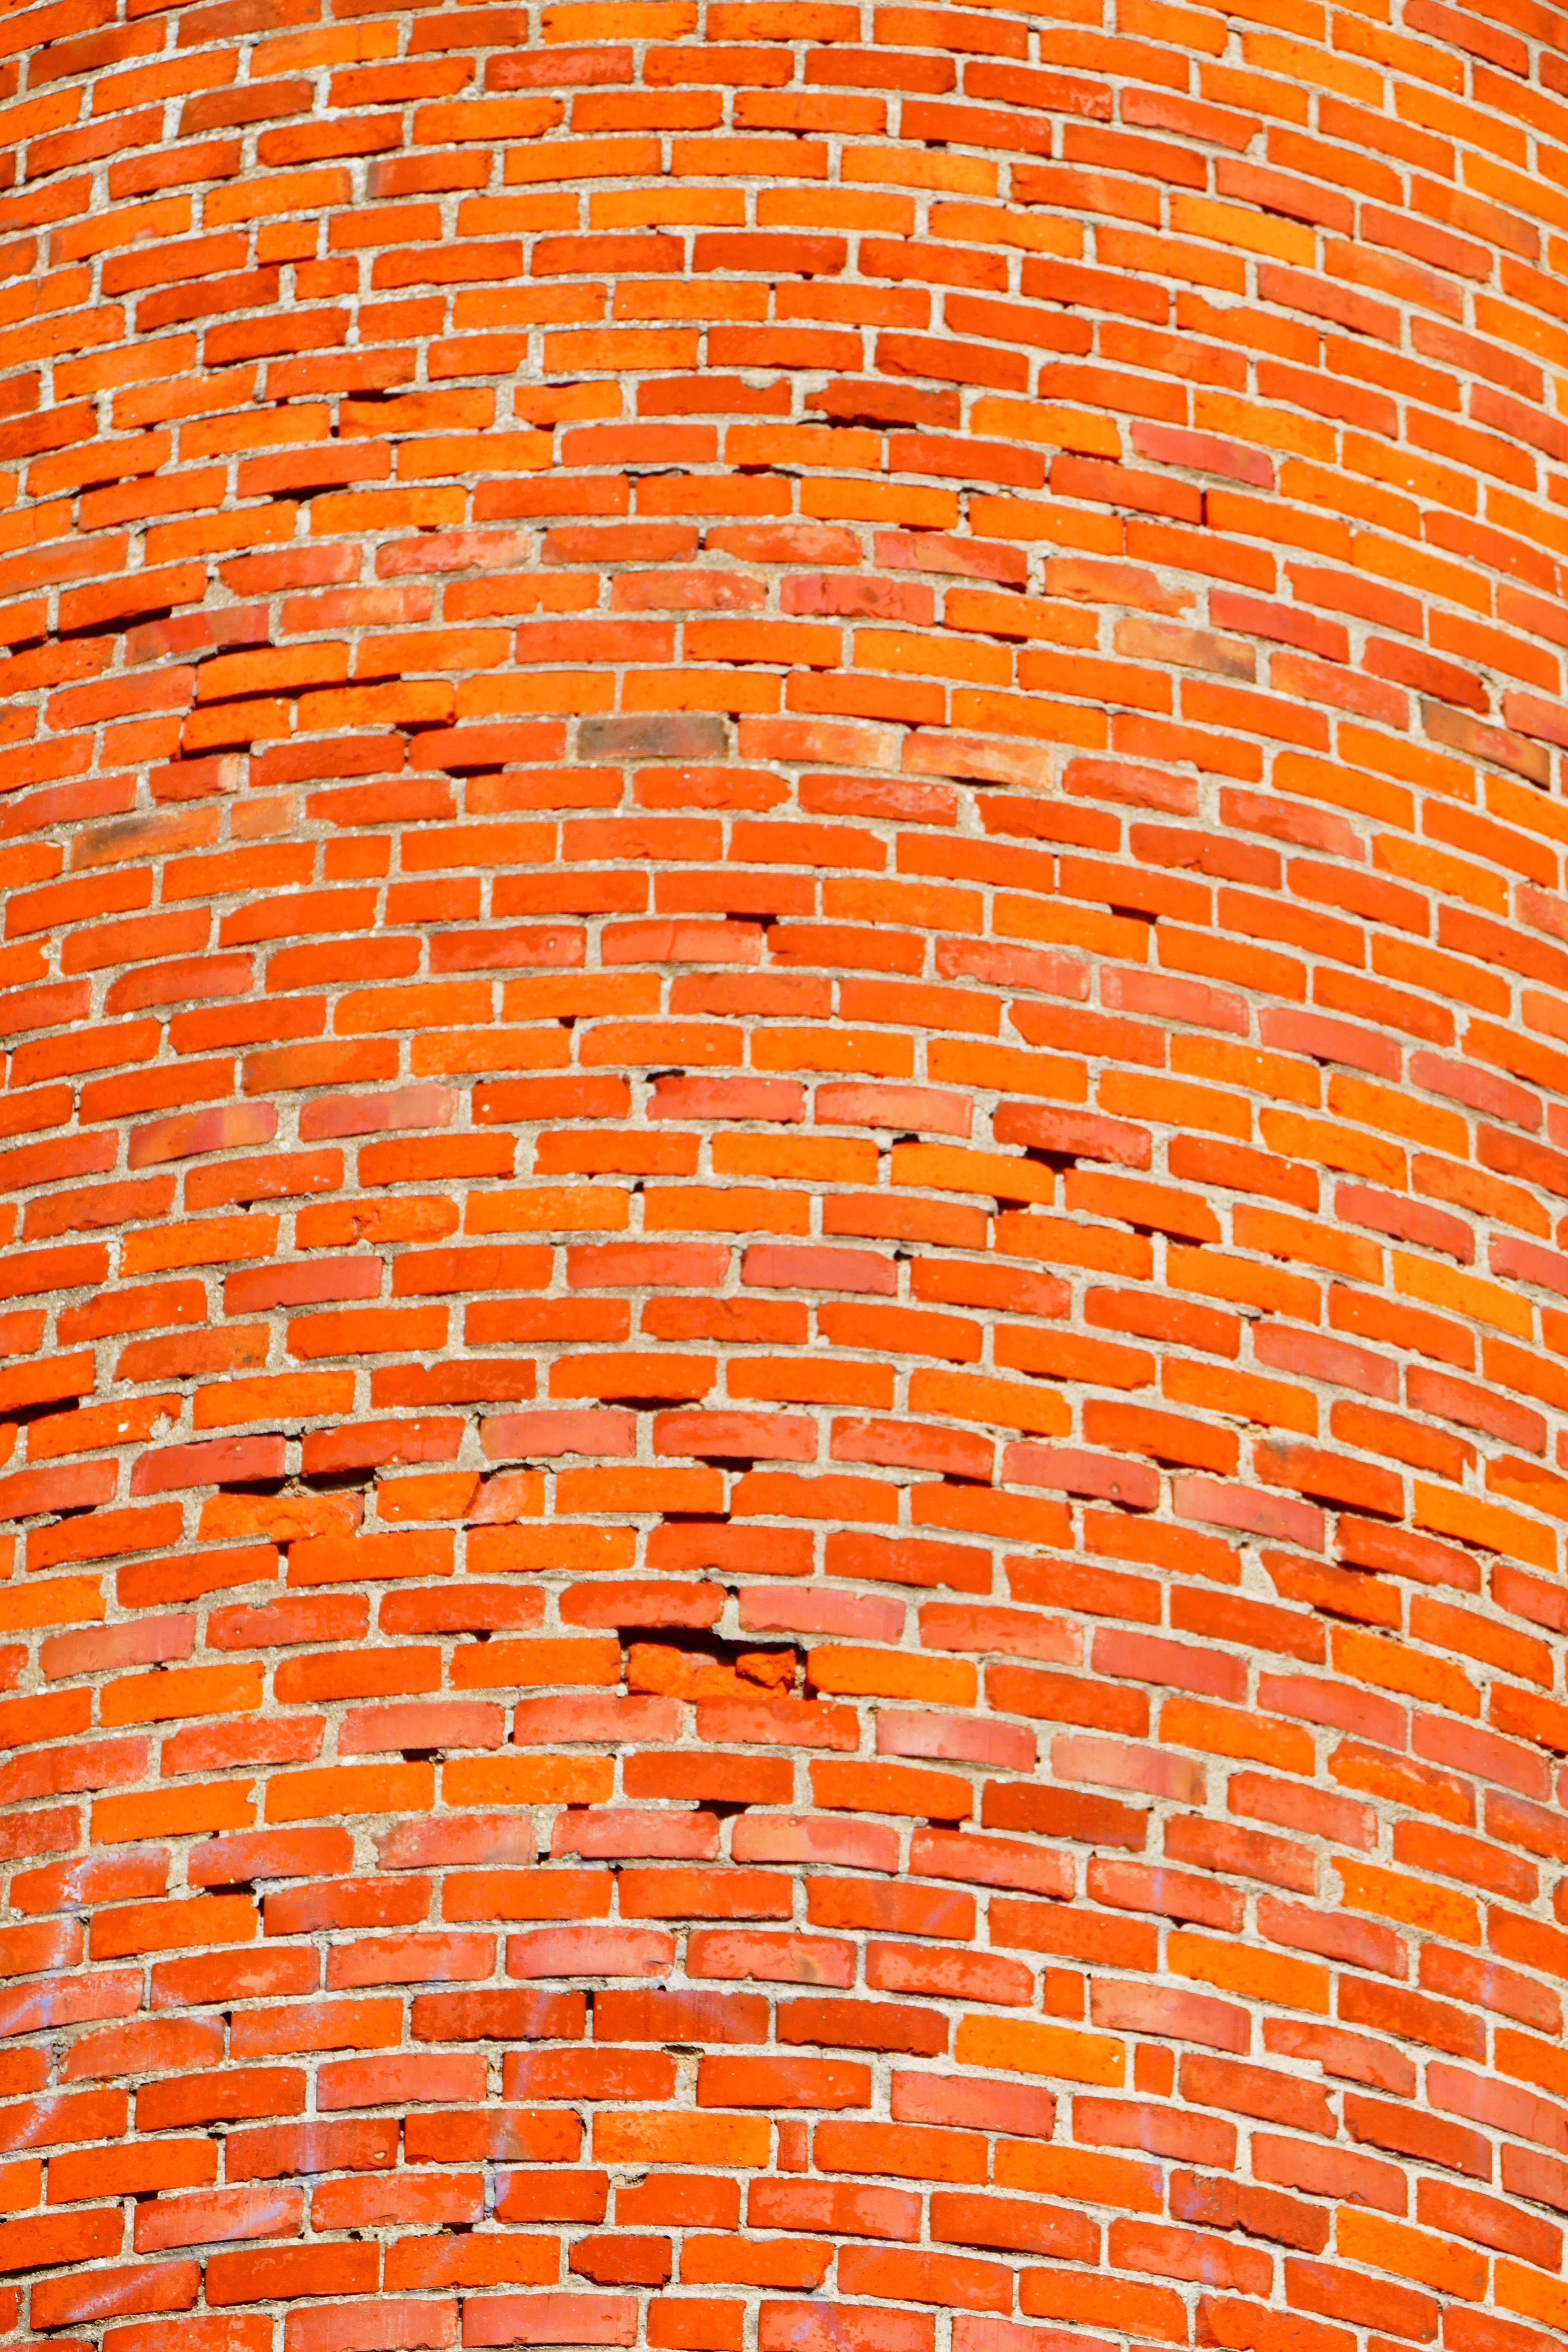
texture, floor, wall, orange, pattern, line, red, brick, material, circle, brick wall, art, design, net, symmetry, shape, masonry, flooring, road surface